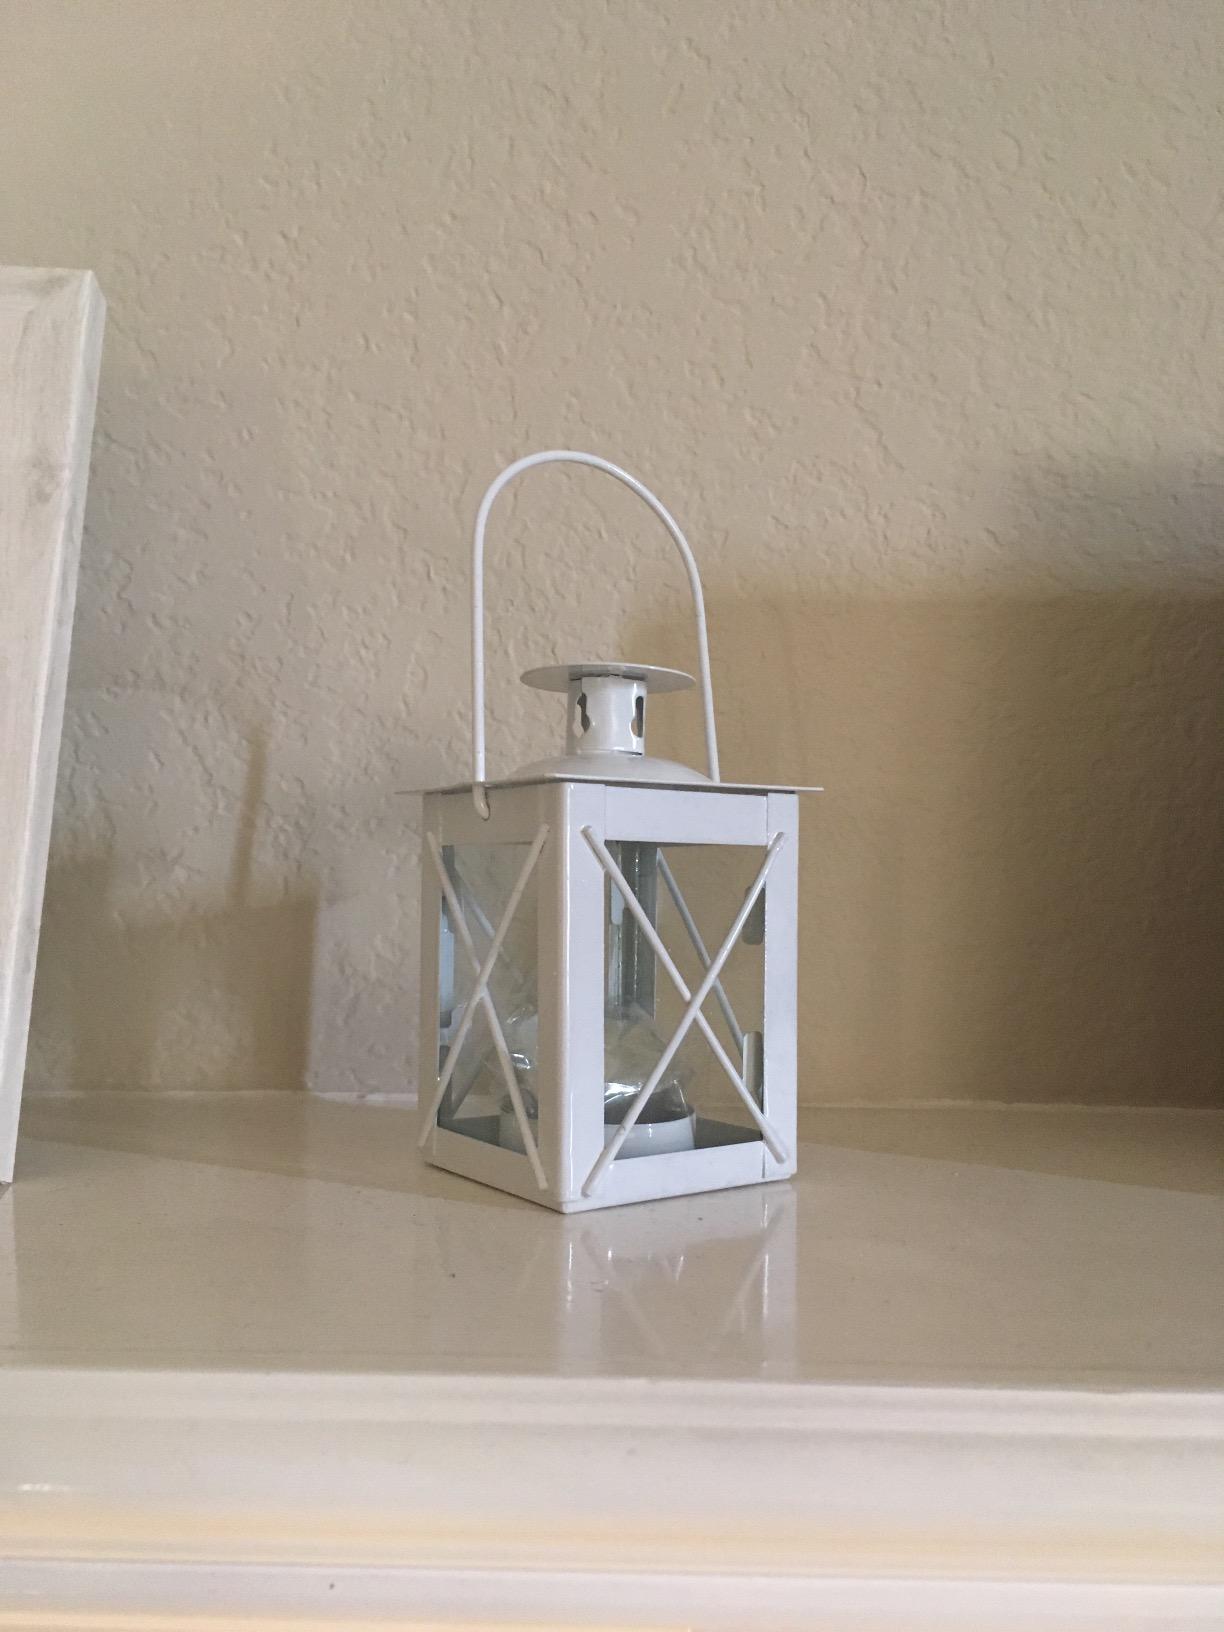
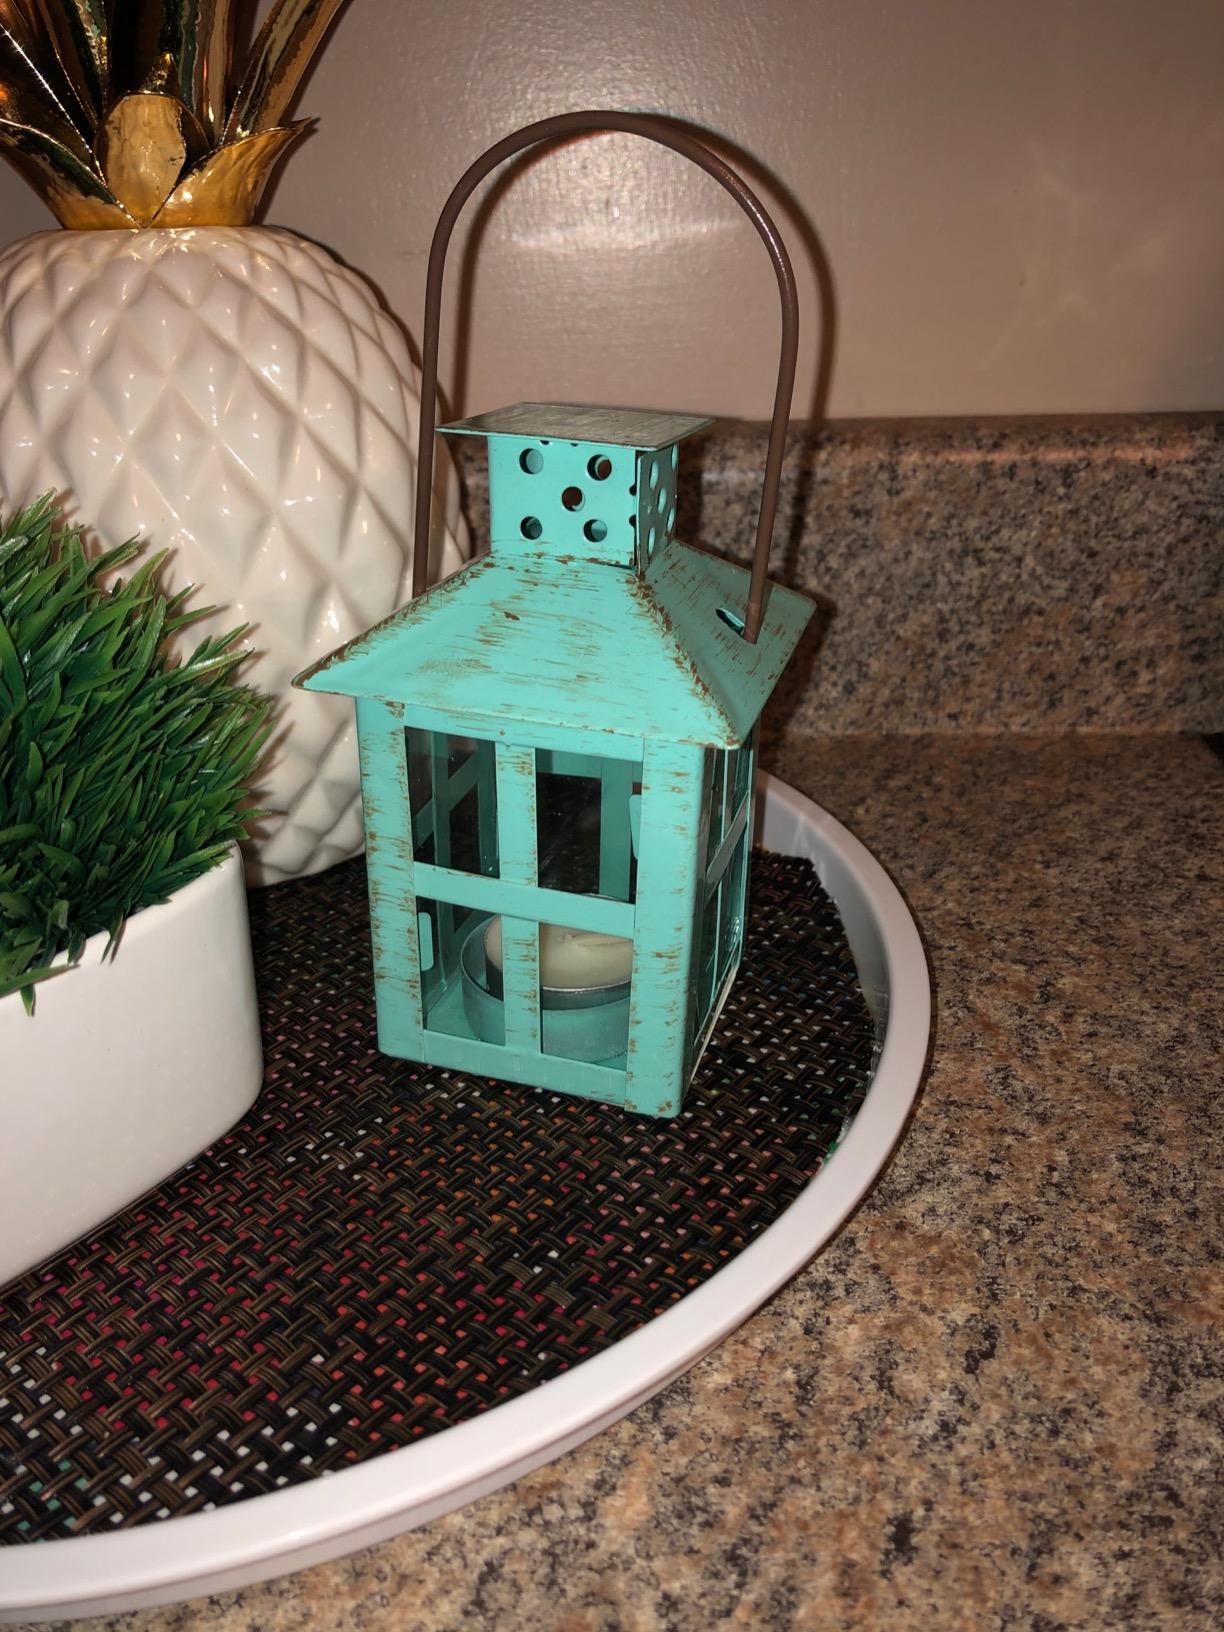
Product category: lantern
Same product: no